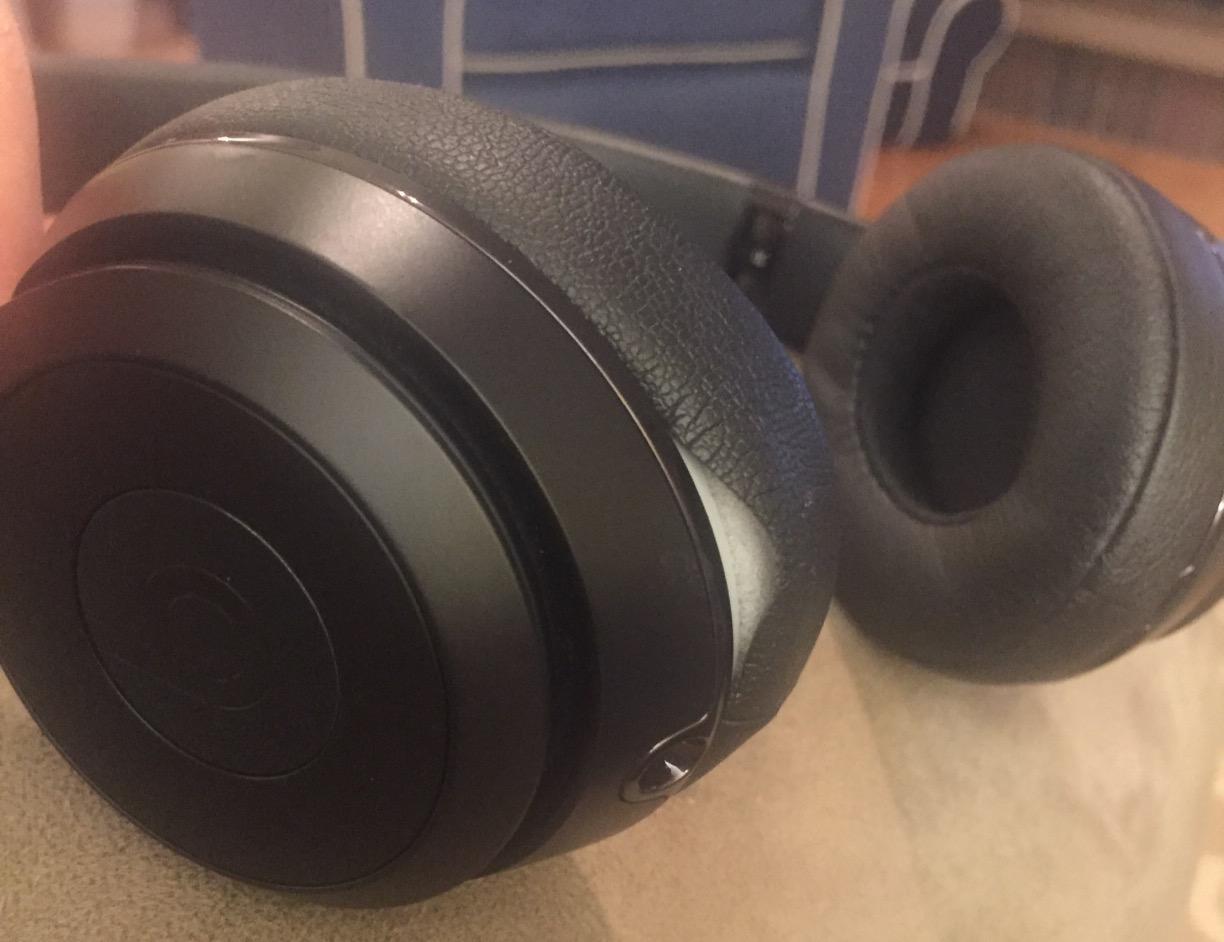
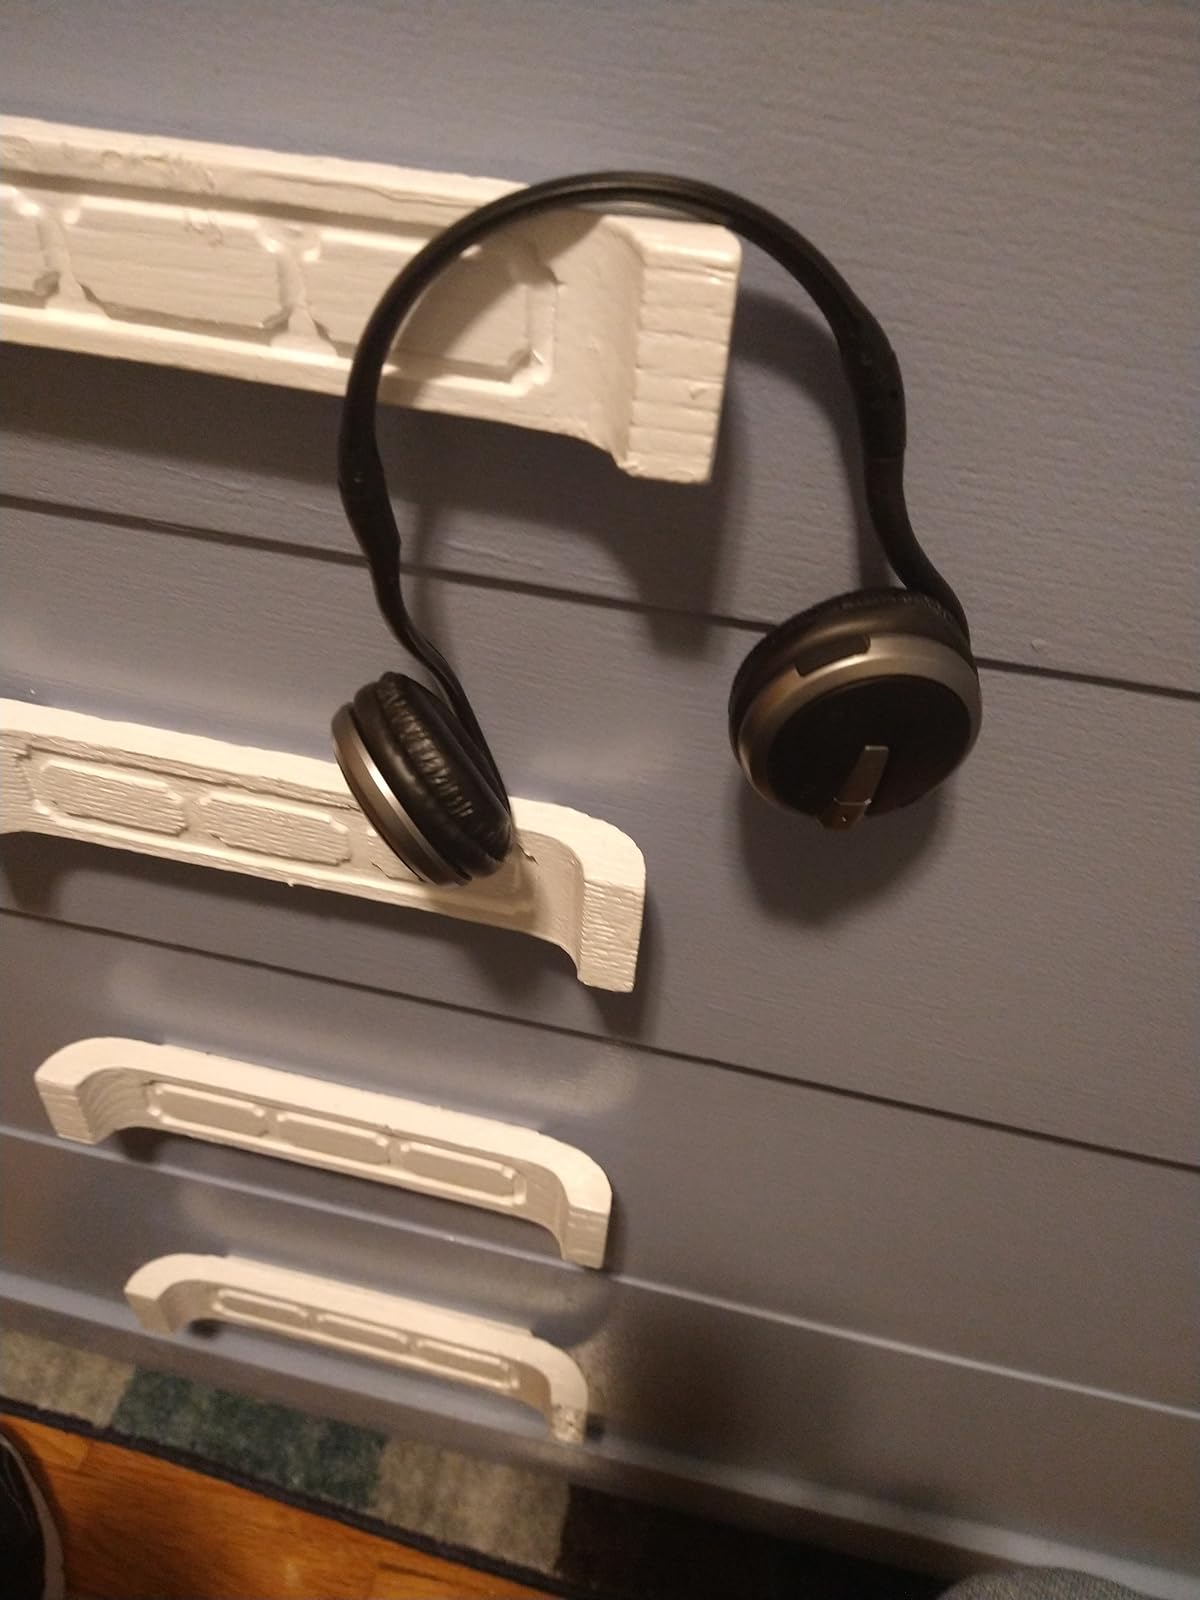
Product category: headphones
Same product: no